Lamonte Turner

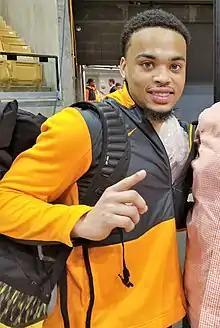
Turner in January 2019

Turner was forced to redshirt his freshman season. He averaged 8.2 points, 2.5 rebounds and 2.7 assists per game as a redshirt freshman starting half of his 32 games. As a sophomore, Turner averaged 10.9 points, 3.2 rebounds and 2.2 assists per game, shooting 39.9 percent from the field and 39.5 percent from behind the three-point line. He was named SEC Sixth Man of the Year. He averaged 11.0 points and 3.8 assists per game as a junior on a team that reached the Sweet 16. He dealt with shoulder soreness during the beginning of the season. Coming into his senior season, Turner was named to the Bob Cousy Award watchlist. He had 13 points in a win over Alabama State on November 20 and surpassed the 1,000 point threshold. On November 30, 2019, Turner hit a buzzer-beating three-pointer from the corner to give Tennessee a 72–69 win over VCU in the Emerald Classic. As a senior, Turner averaged 12.3 points and 7.1 assists per game in 11 games but struggled with his shooting, hitting 23.4 percent of his three-pointers. Following a win against Jacksonville State on December 21, 2019, Turner announced that he would have season-ending shoulder surgery.